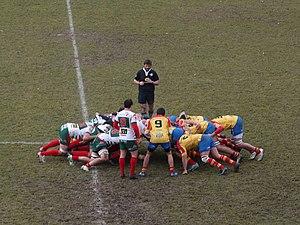
Céret sportif vs RC Nîmes au stade Fondecave de Céret le 10 décembre 2017.
Le Rugby Club nîmois, couramment abrégé en RCN ou en RC Nîmes, est un club français de rugby à XV domicilié à Nîmes et fondé en 1963. Le Rugby Club nîmois date en réalité de 1923, naissant de la fusion de plusieurs clubs corporatistes, mais disparaîtra en 1928 pour renaître sous le nom de Stadoceste nîmois qui lui-même ralliera le XIII en 1938, soit le Gallia XIII.